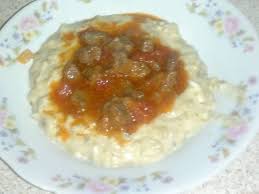
Yemek: hunkar_begendi